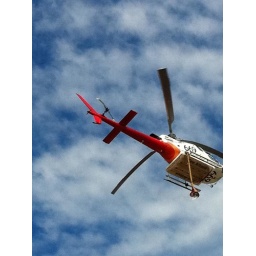
sucking up water from the small lake in Booyeembara Park for a bushfire near Hamilton Hill/Coogee.